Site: brandenburg
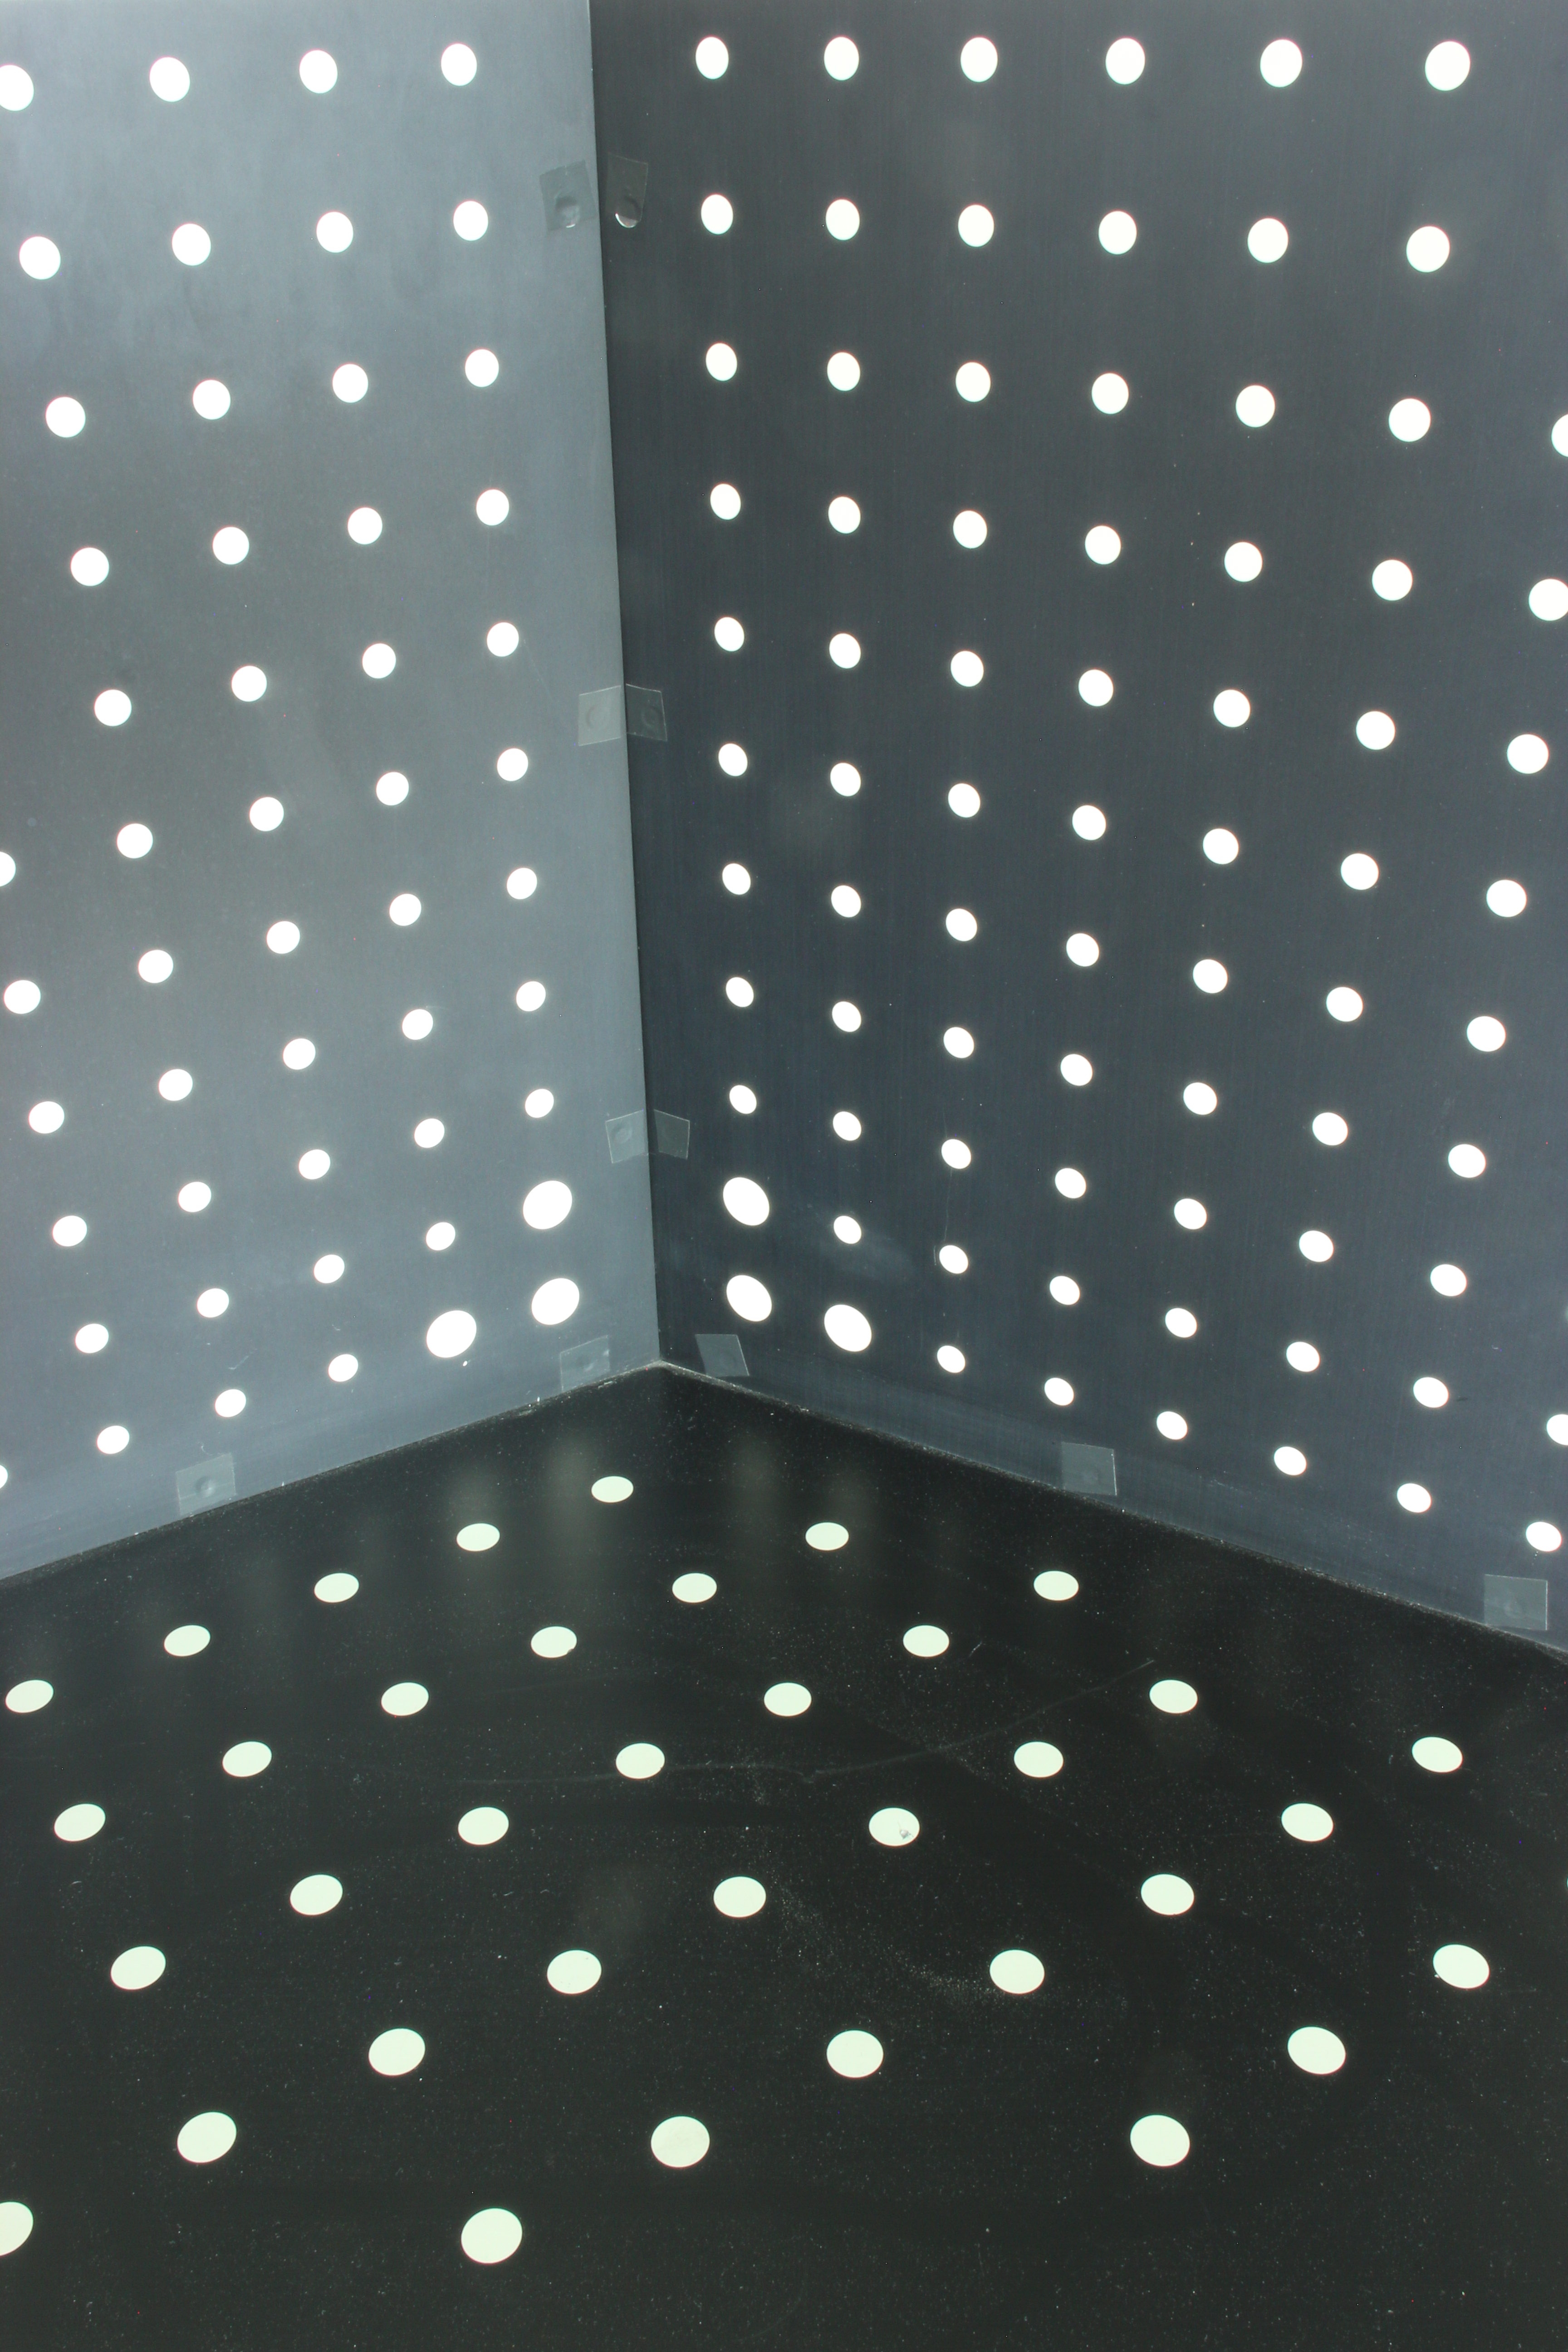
Growth stage (BBCH 72): Development of fruit